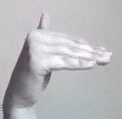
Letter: khaa